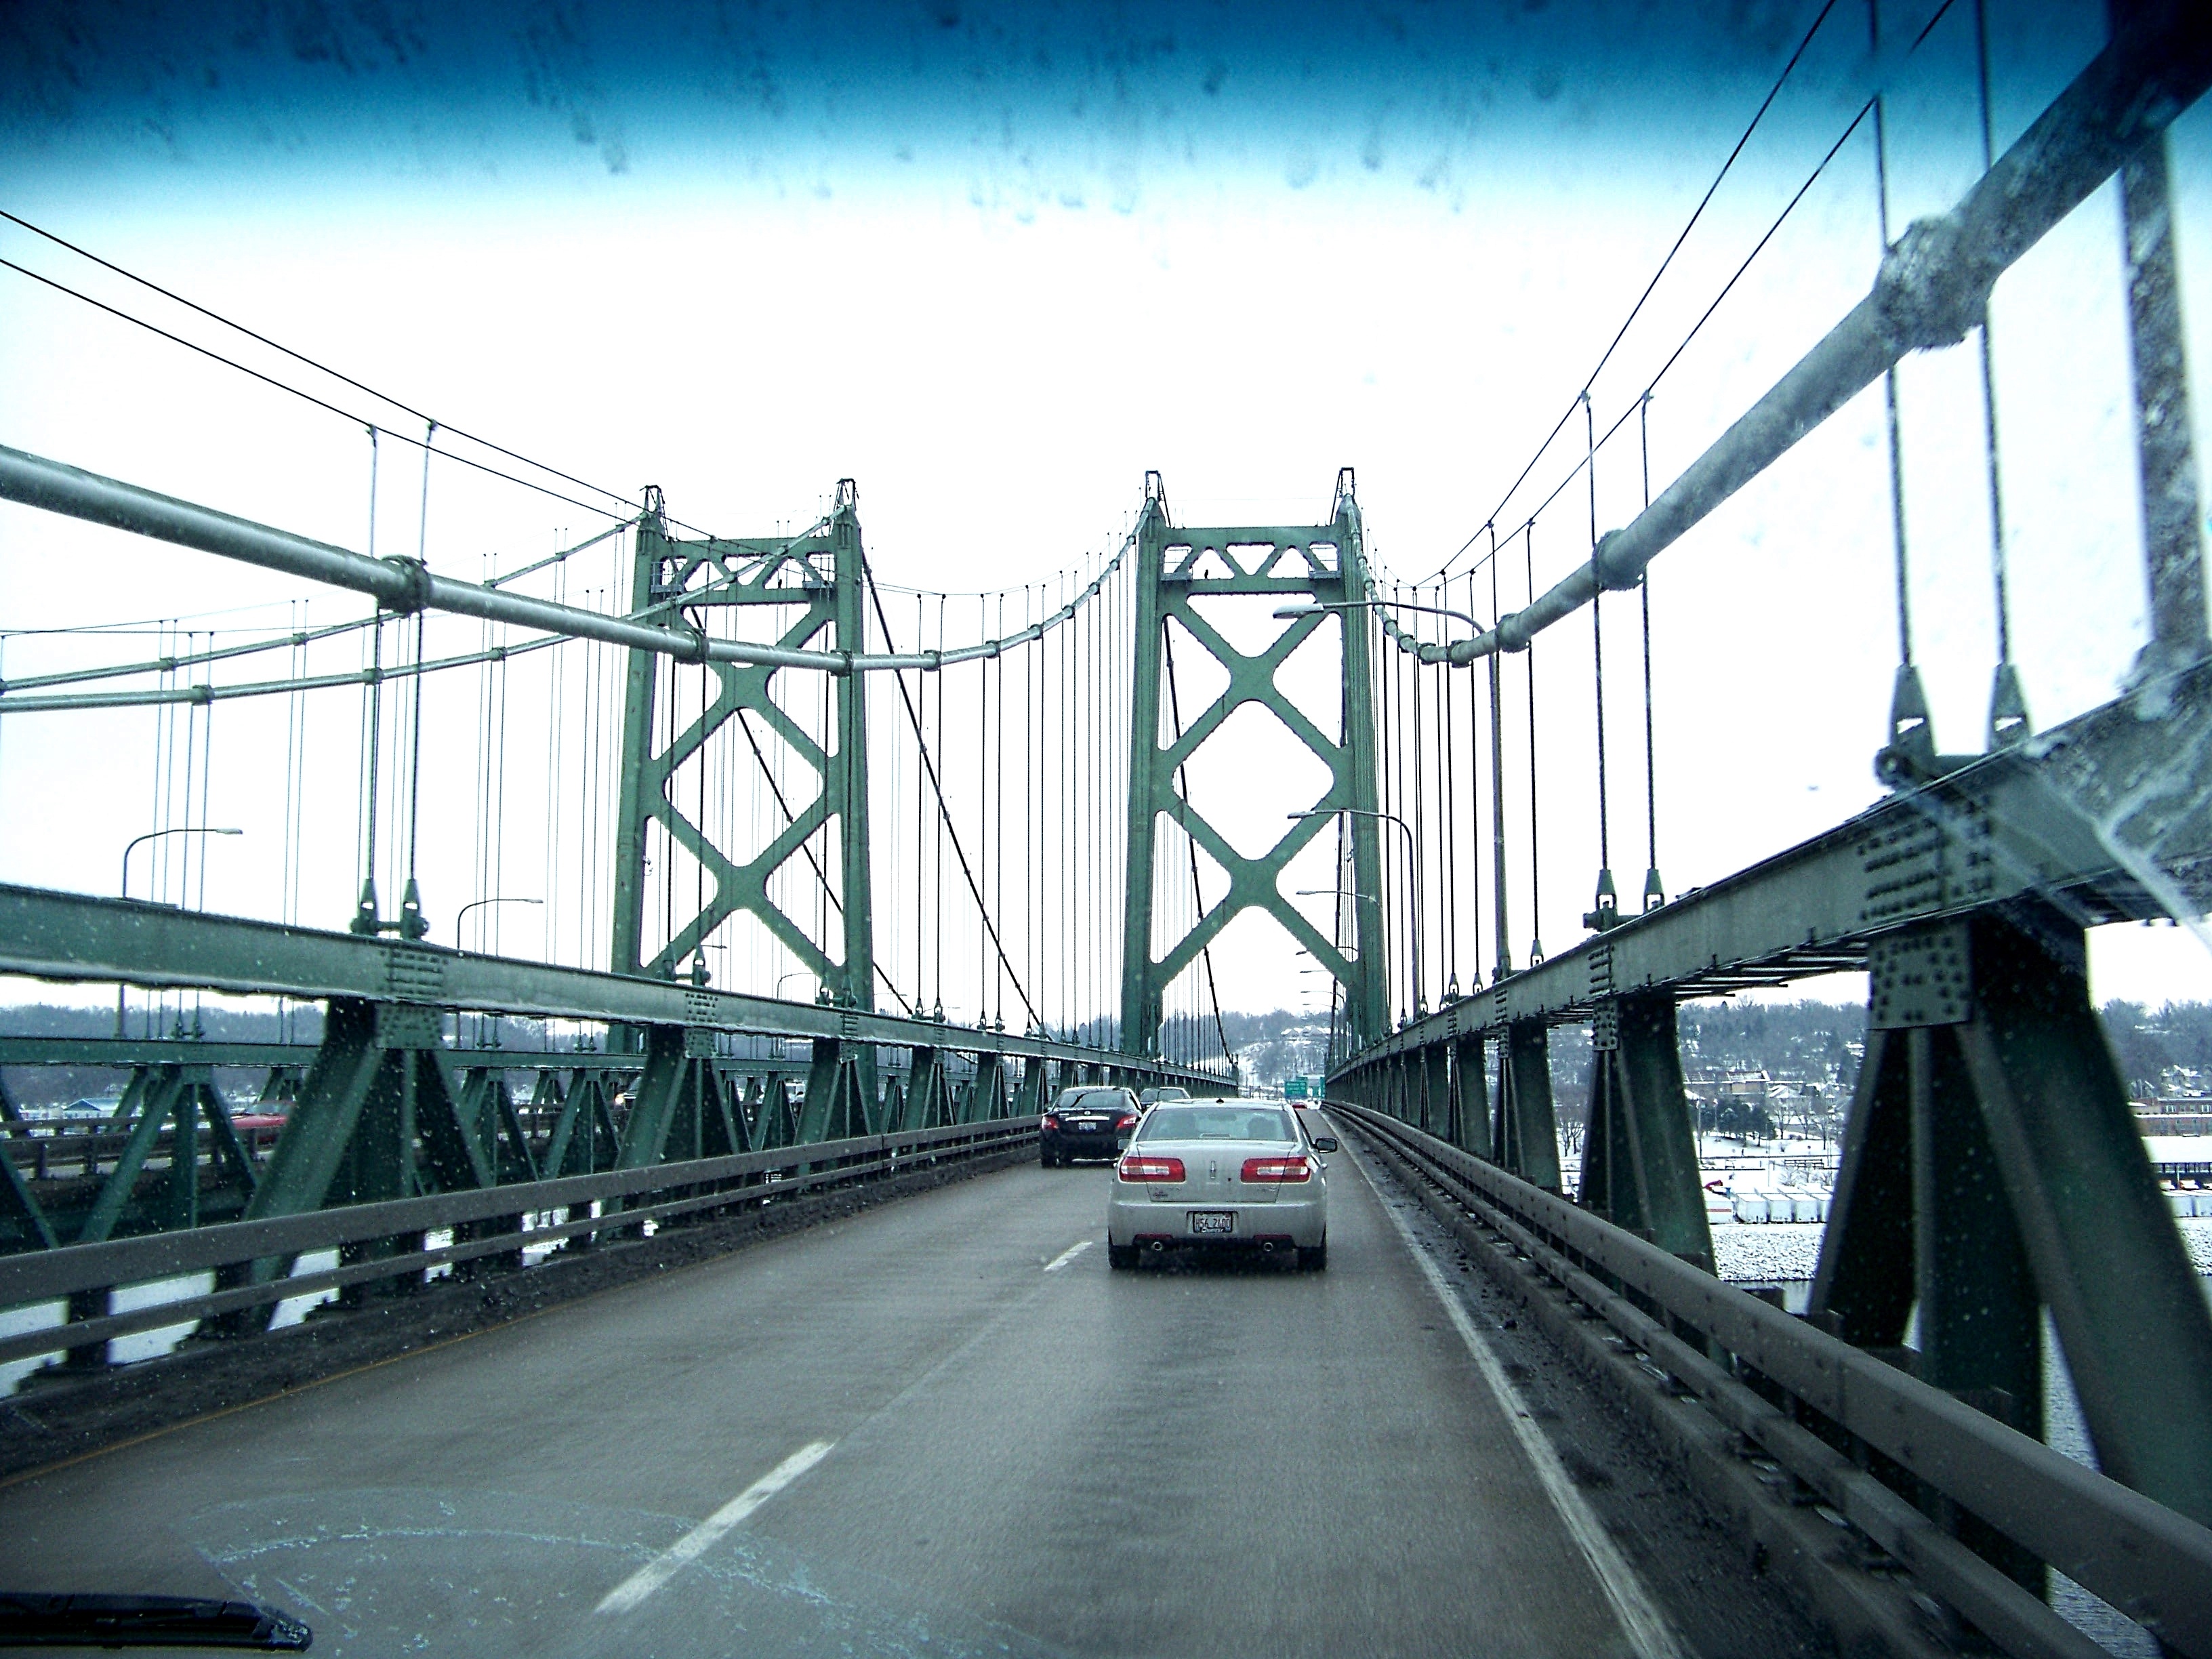
road, bridge, highway, overpass, transport, line, public transport, infrastructure, skyway, nonbuilding structure